Overtourism

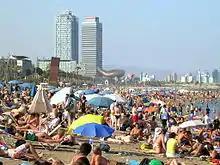
Tourists on the Mediterranean Coast of Barcelona, 2007

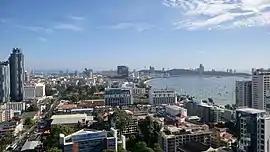
Pattaya welcomed 9.44 million visitors in 2019.

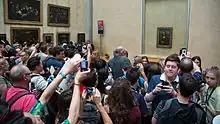
Overtourism at the Louvre

The growth of tourism can lead to conflicts between residents, commuters, day-visitors and overnight tourists. Although much attention is currently given to overtourism in cities, it can also be observed in rural destinations, or on islands. The World Tourism Organization (UNWTO) found that a perception of overcrowding can prompt local residents to protest against tourism. The excessive growth of visitors can lead to negative effects for local residents, especially during temporary or seasonal tourism peaks. Therefore, the carrying capacity of a tourist destination is also measured in terms of social carrying capacity, and the behaviour of the tourists.